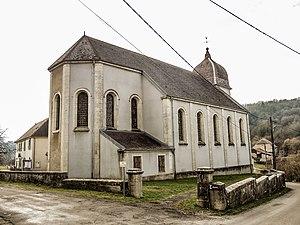
Eglise d'Onans.